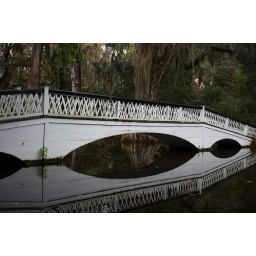
An aging white bridge is reflected in a pond in the gardens of Magnolia Plantation along the Ashley River near Charleston